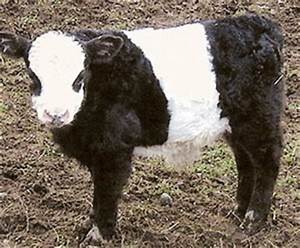
Label: mucca